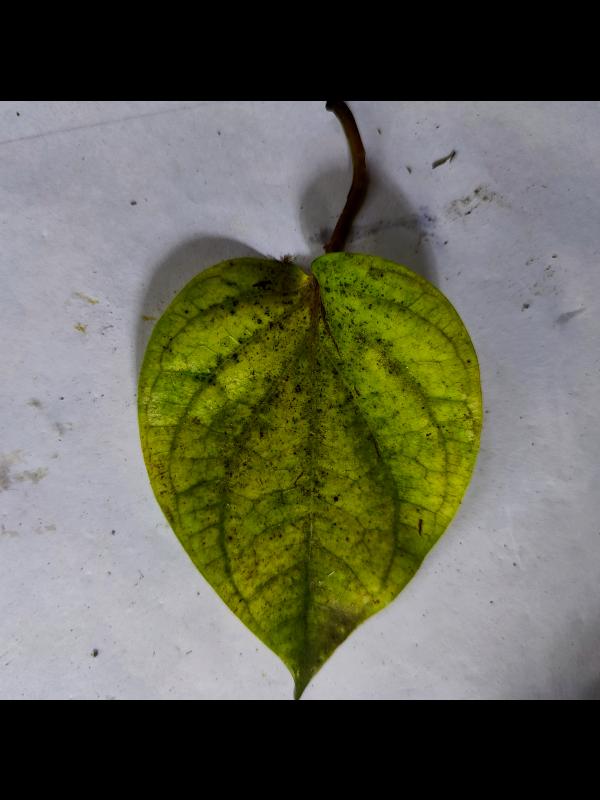
Label: Dried_Leaf